Riverine rabbit

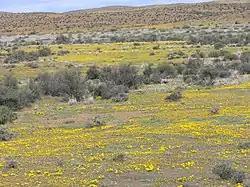
The Karoo in South Africa, the location of the riverine rabbit's habitat

The riverine rabbit lives in riverine vegetation on alluvial soils adjacent to seasonal rivers. It prefers areas of dense vegetation in river basins and shrubland. The soft alluvial soils of the river basins allow it to create burrows and dens for protection, breeding young, and thermoregulation; it is the only African rabbit known to construct its own burrows. The riverine rabbit requires particular vegetation and soil to construct its burrows, and is sensitive to changes in habitat; thus, it is considered an indicator species within its distribution. Plants in the family Amaranthaceae, those in the genus "Lycium", and "Salsola glabrescens" dominate the rabbit's habitat.